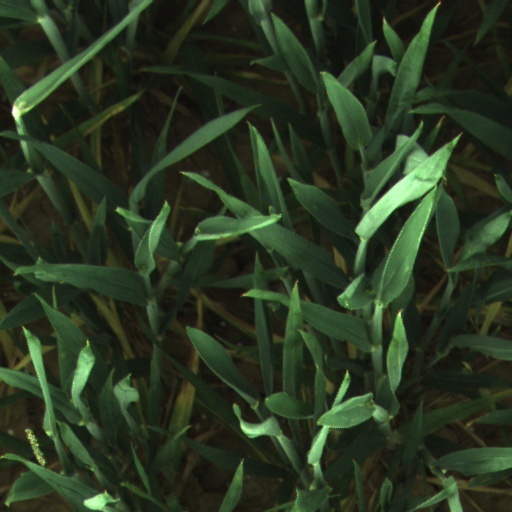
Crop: wheat